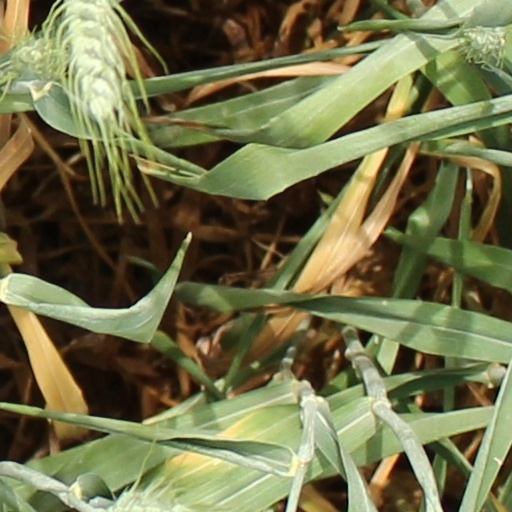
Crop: wheat